Aleksa Gajić

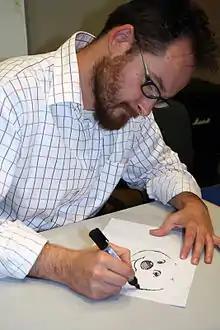

Aleksa Gajić (born May 20, 1974, Belgrade) is a Serbian artist and film director. Gajić is best known as the illustrator of "Scourge of the Gods" (fr. "Le Fléau des dieux"), written by Valérie Mangin, and "Technotise", written by Darko Grkinić. Also, he is a well-known illustrator in Serbia, and has published in various magazines, such as "Politikin Zabavnik".